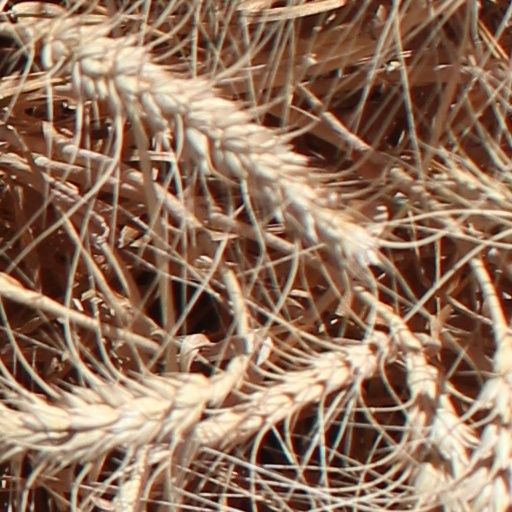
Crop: wheat